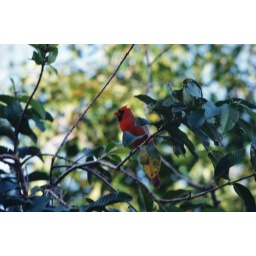
This little guy landed in a tree near our balcony while I was having my morning coffee.